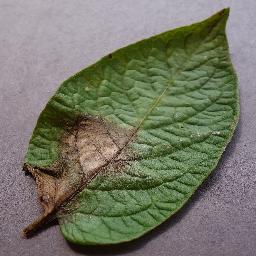
Label: Potato___Late_blight